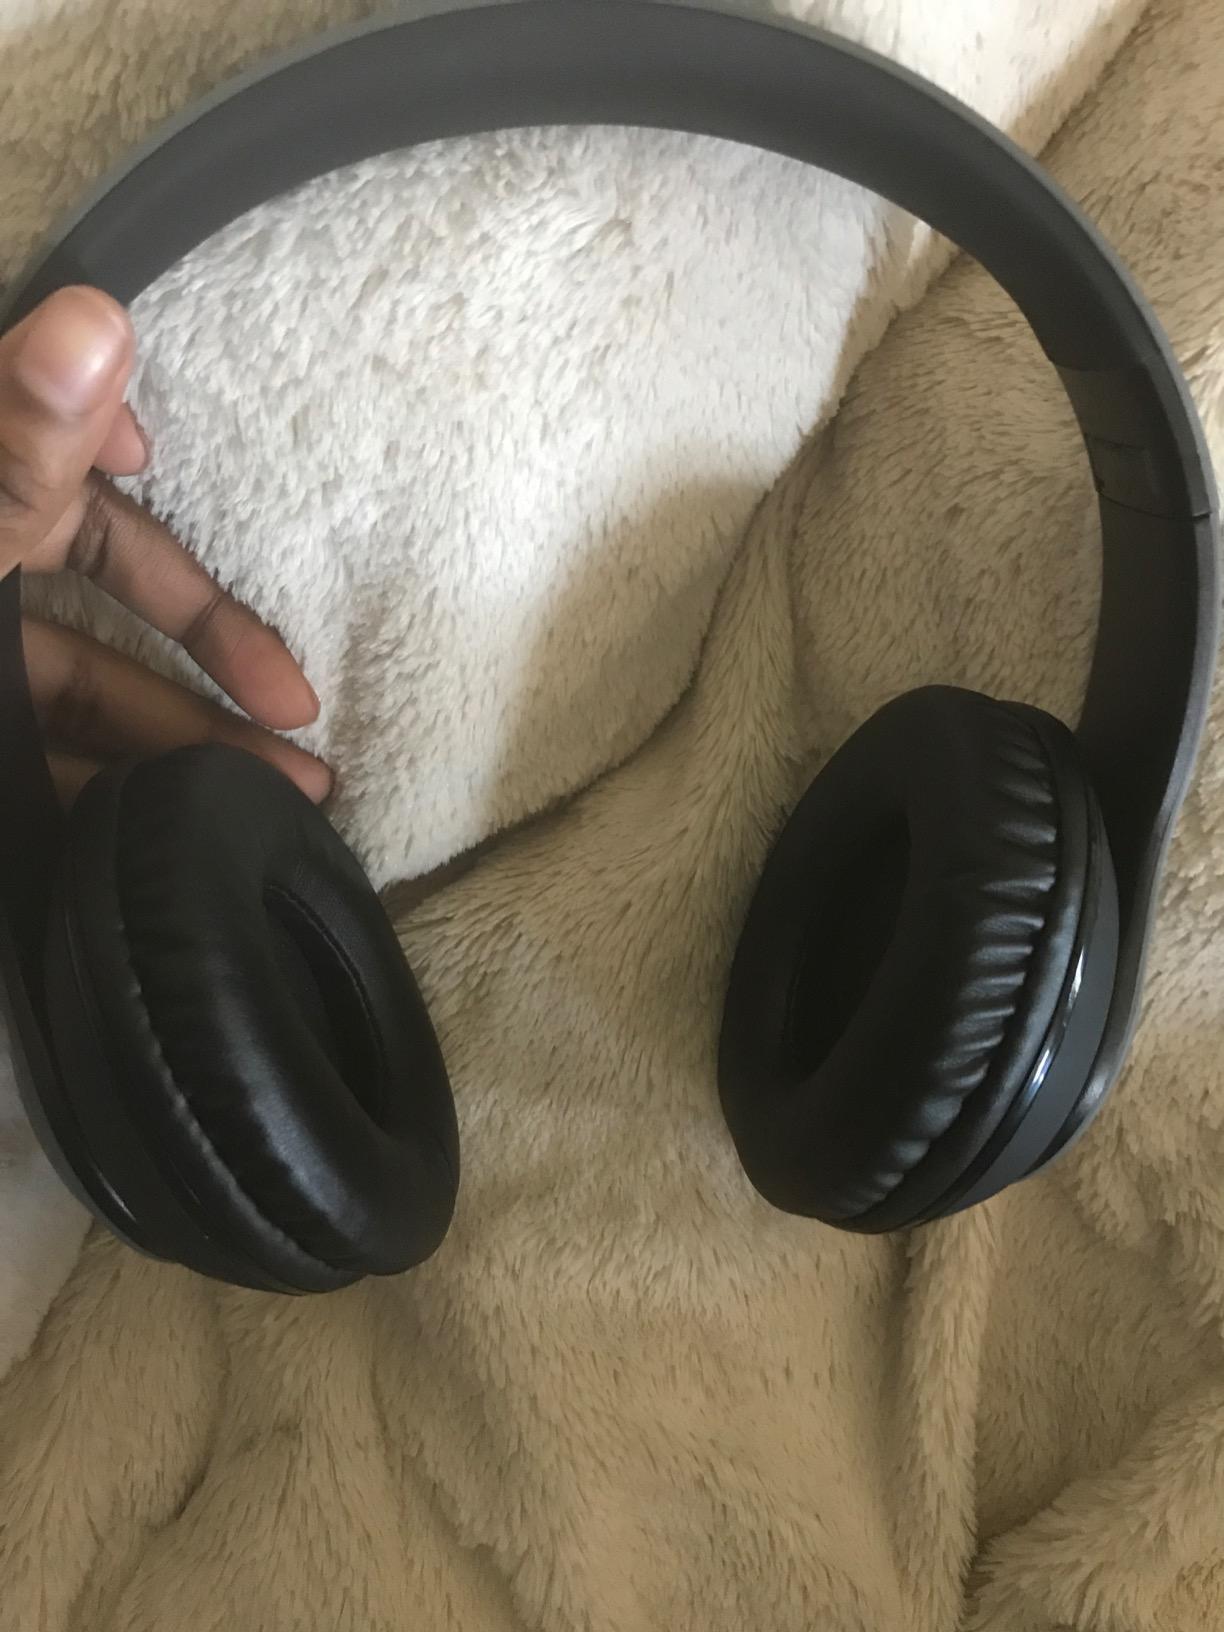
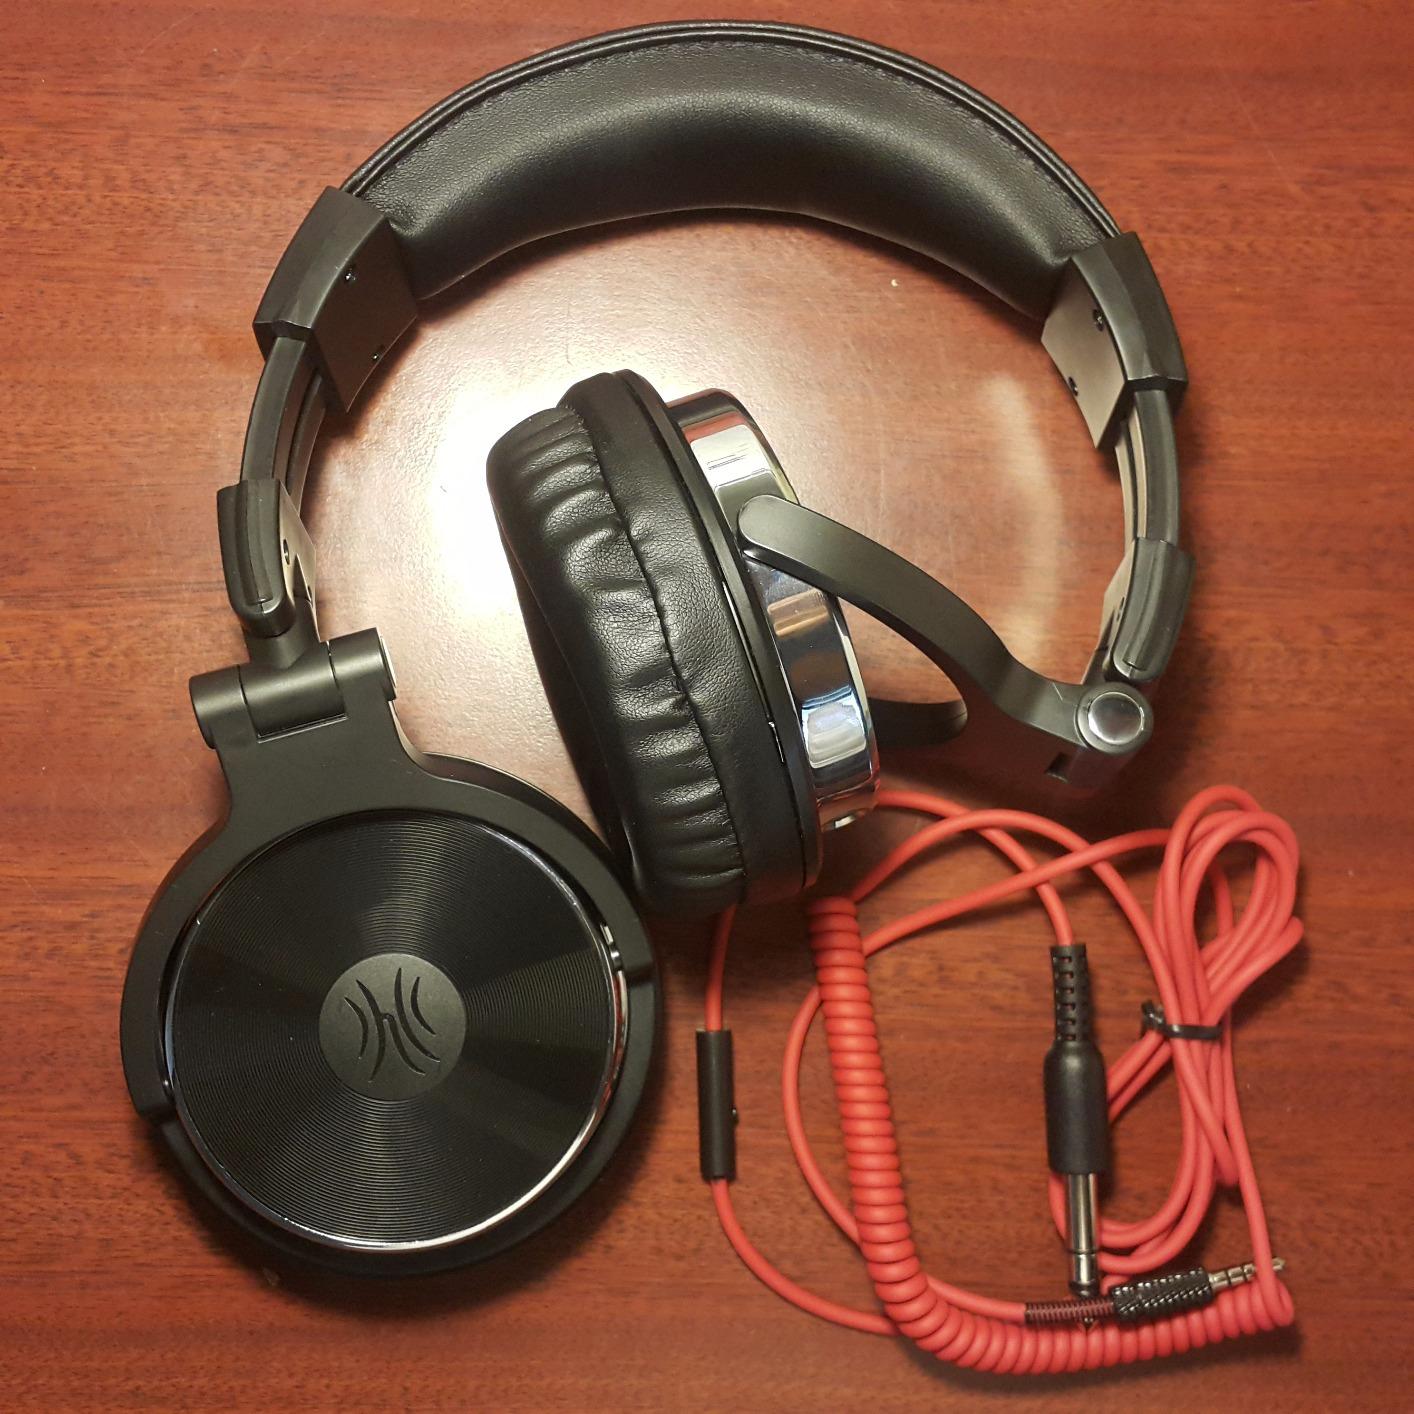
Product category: headphones
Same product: no